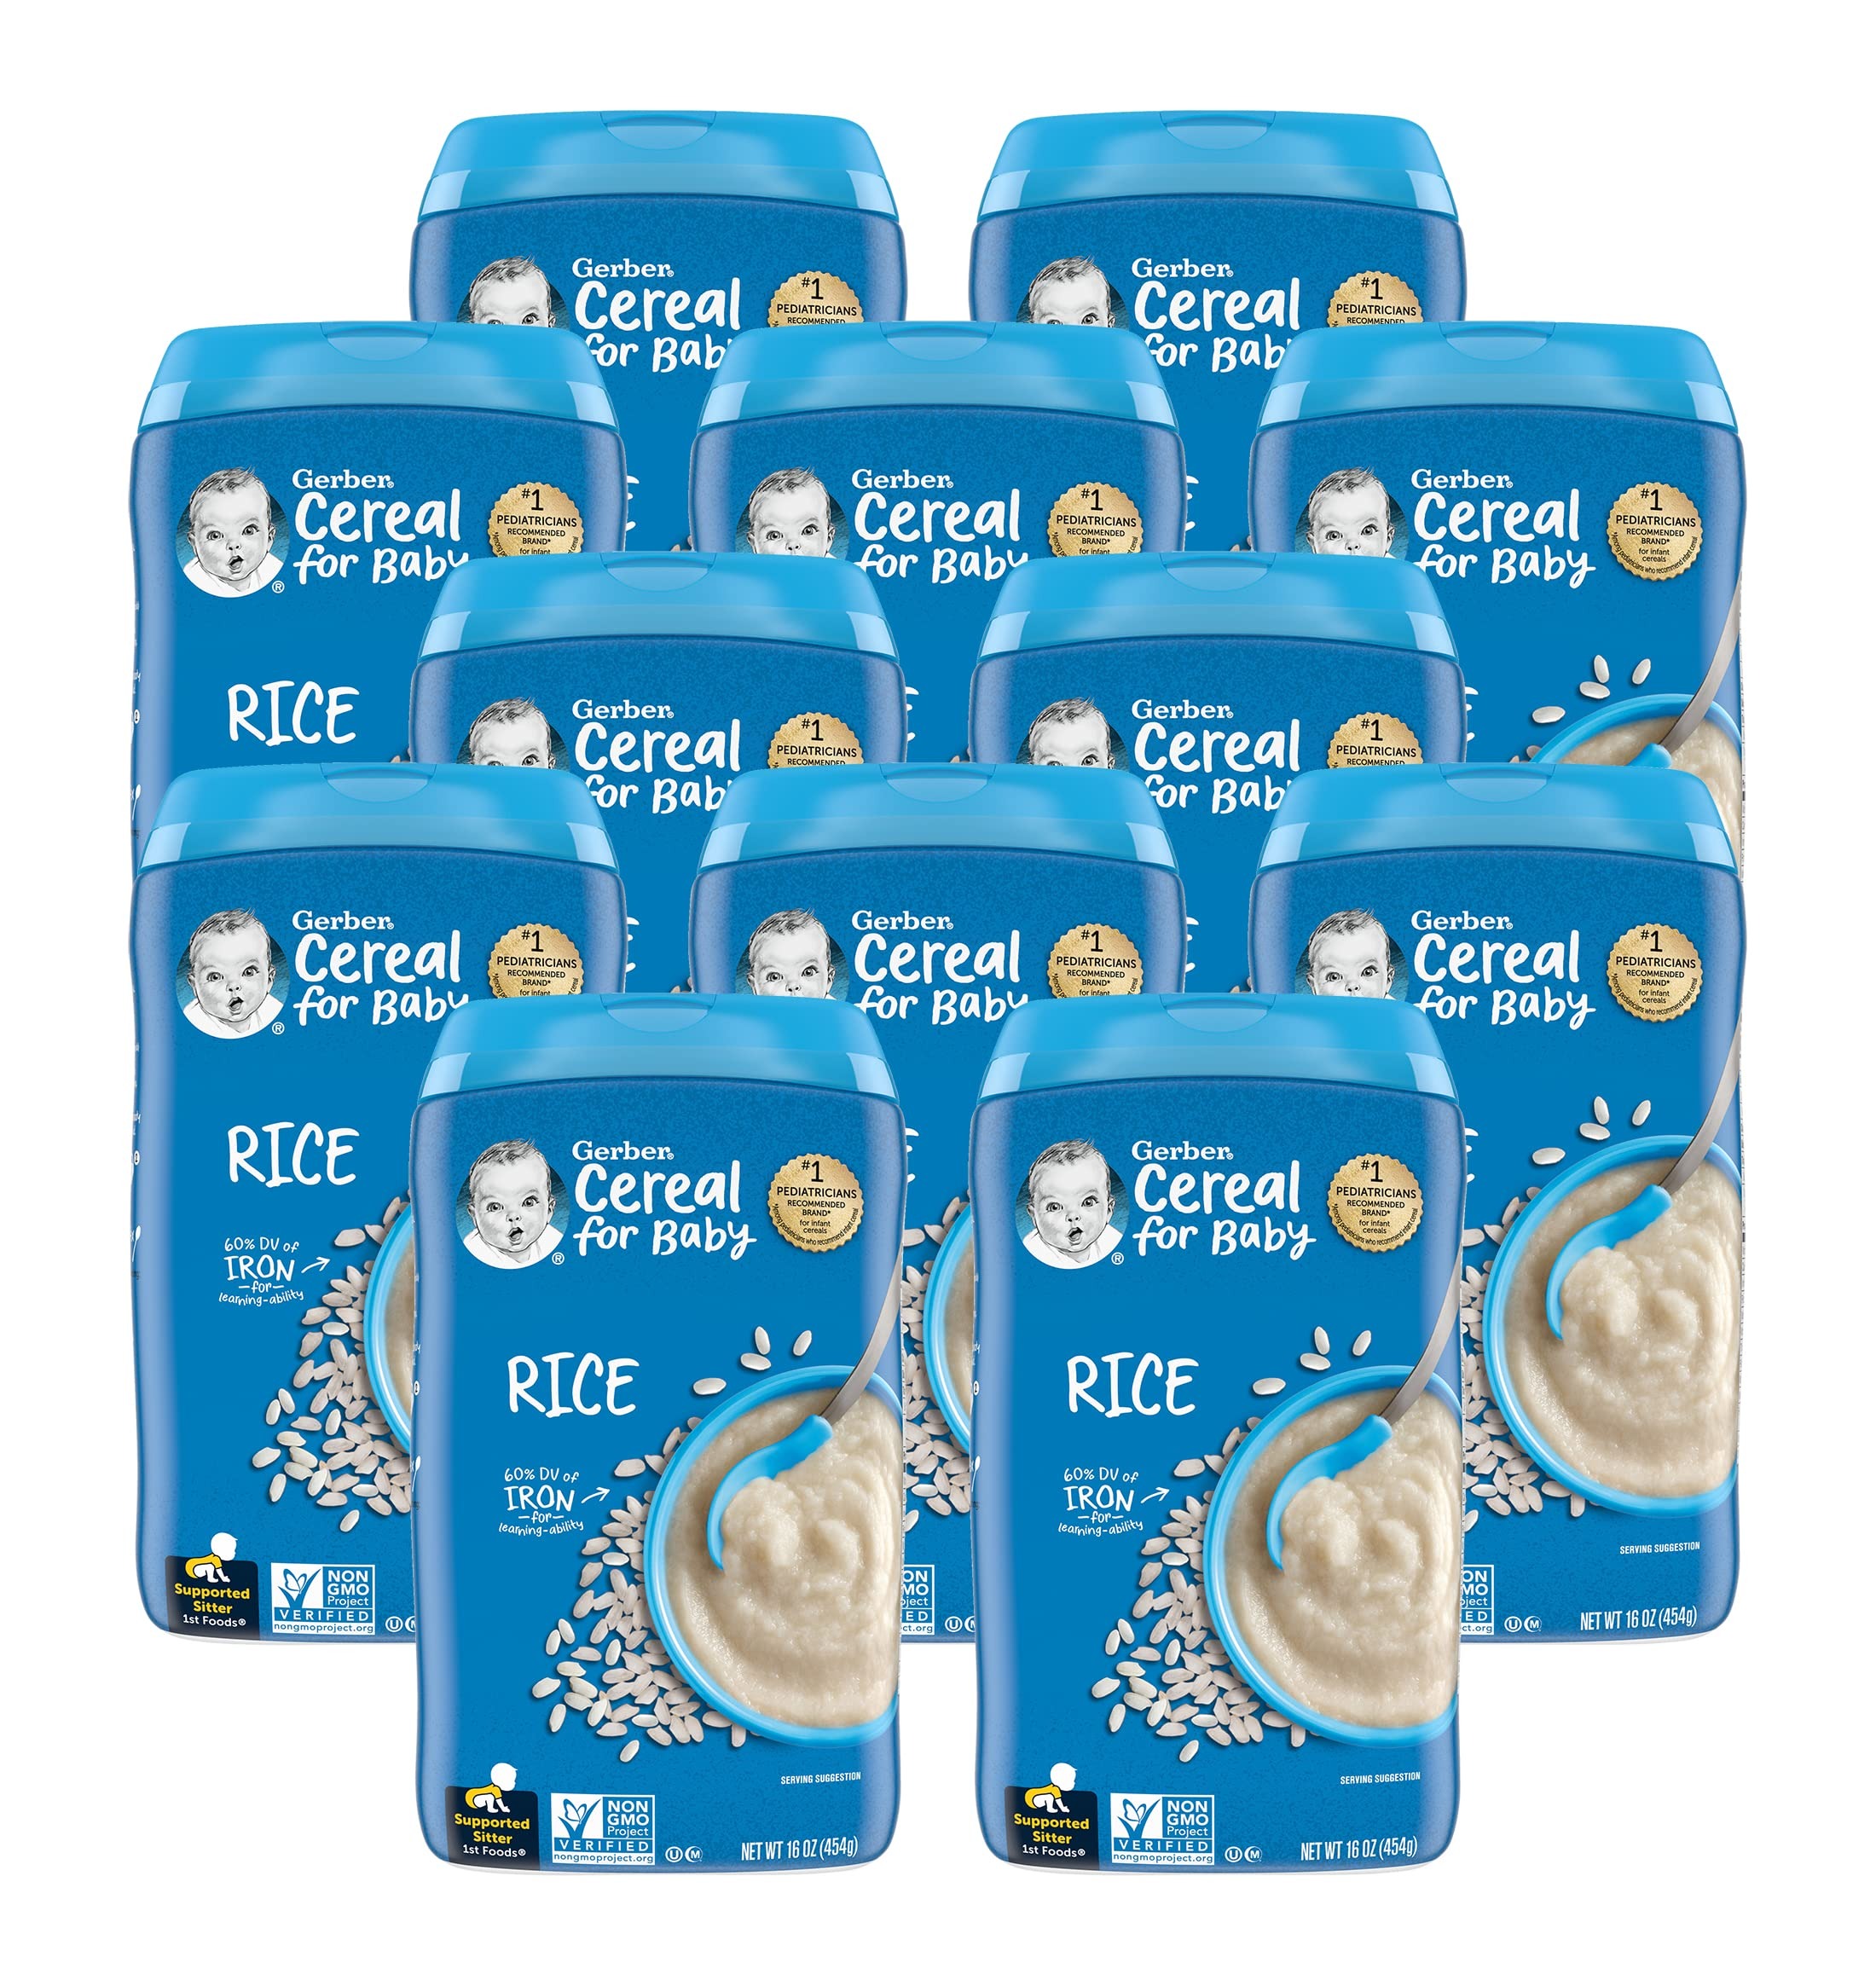
Item Name: Gerber 1st Foods Baby Cereal Rice, 16 oz (Pack of 12)
Bullet Point 1: GERBER RICE CEREAL: Start your baby's love of solid foods with single grain infant cereal.
Bullet Point 2: ESSENTIAL NUTRIENTS: Gerber Infant Cereals contain 11 essential nutrients such as Zinc, Calcium, Vitamin C, E and six B Vitamins to help your little one grow and thrive
Bullet Point 3: IRON: Just two servings of Gerber Infant Cereal meets your little one’s daily Iron needs to help support brain development and learning ability
Bullet Point 4: PEDIATRICIAN RECOMMENDED: Gerber Cereal is the #1 pediatrician-recommended brand for infant cereals among pediatricians who recommend infant cereal.
Bullet Point 5: GERBER GOODNESS: Our foods start with whole ingredients like real fruits, veggies, & grains to help nourish your baby right from the start, from infant formula to baby food to snacks & toddler food.
Value: 192.0
Unit: Fl Oz

Price: 6.67